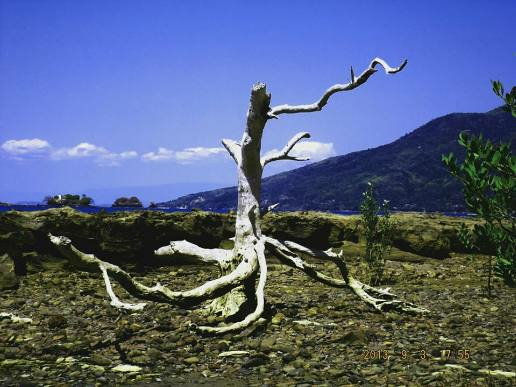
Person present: No